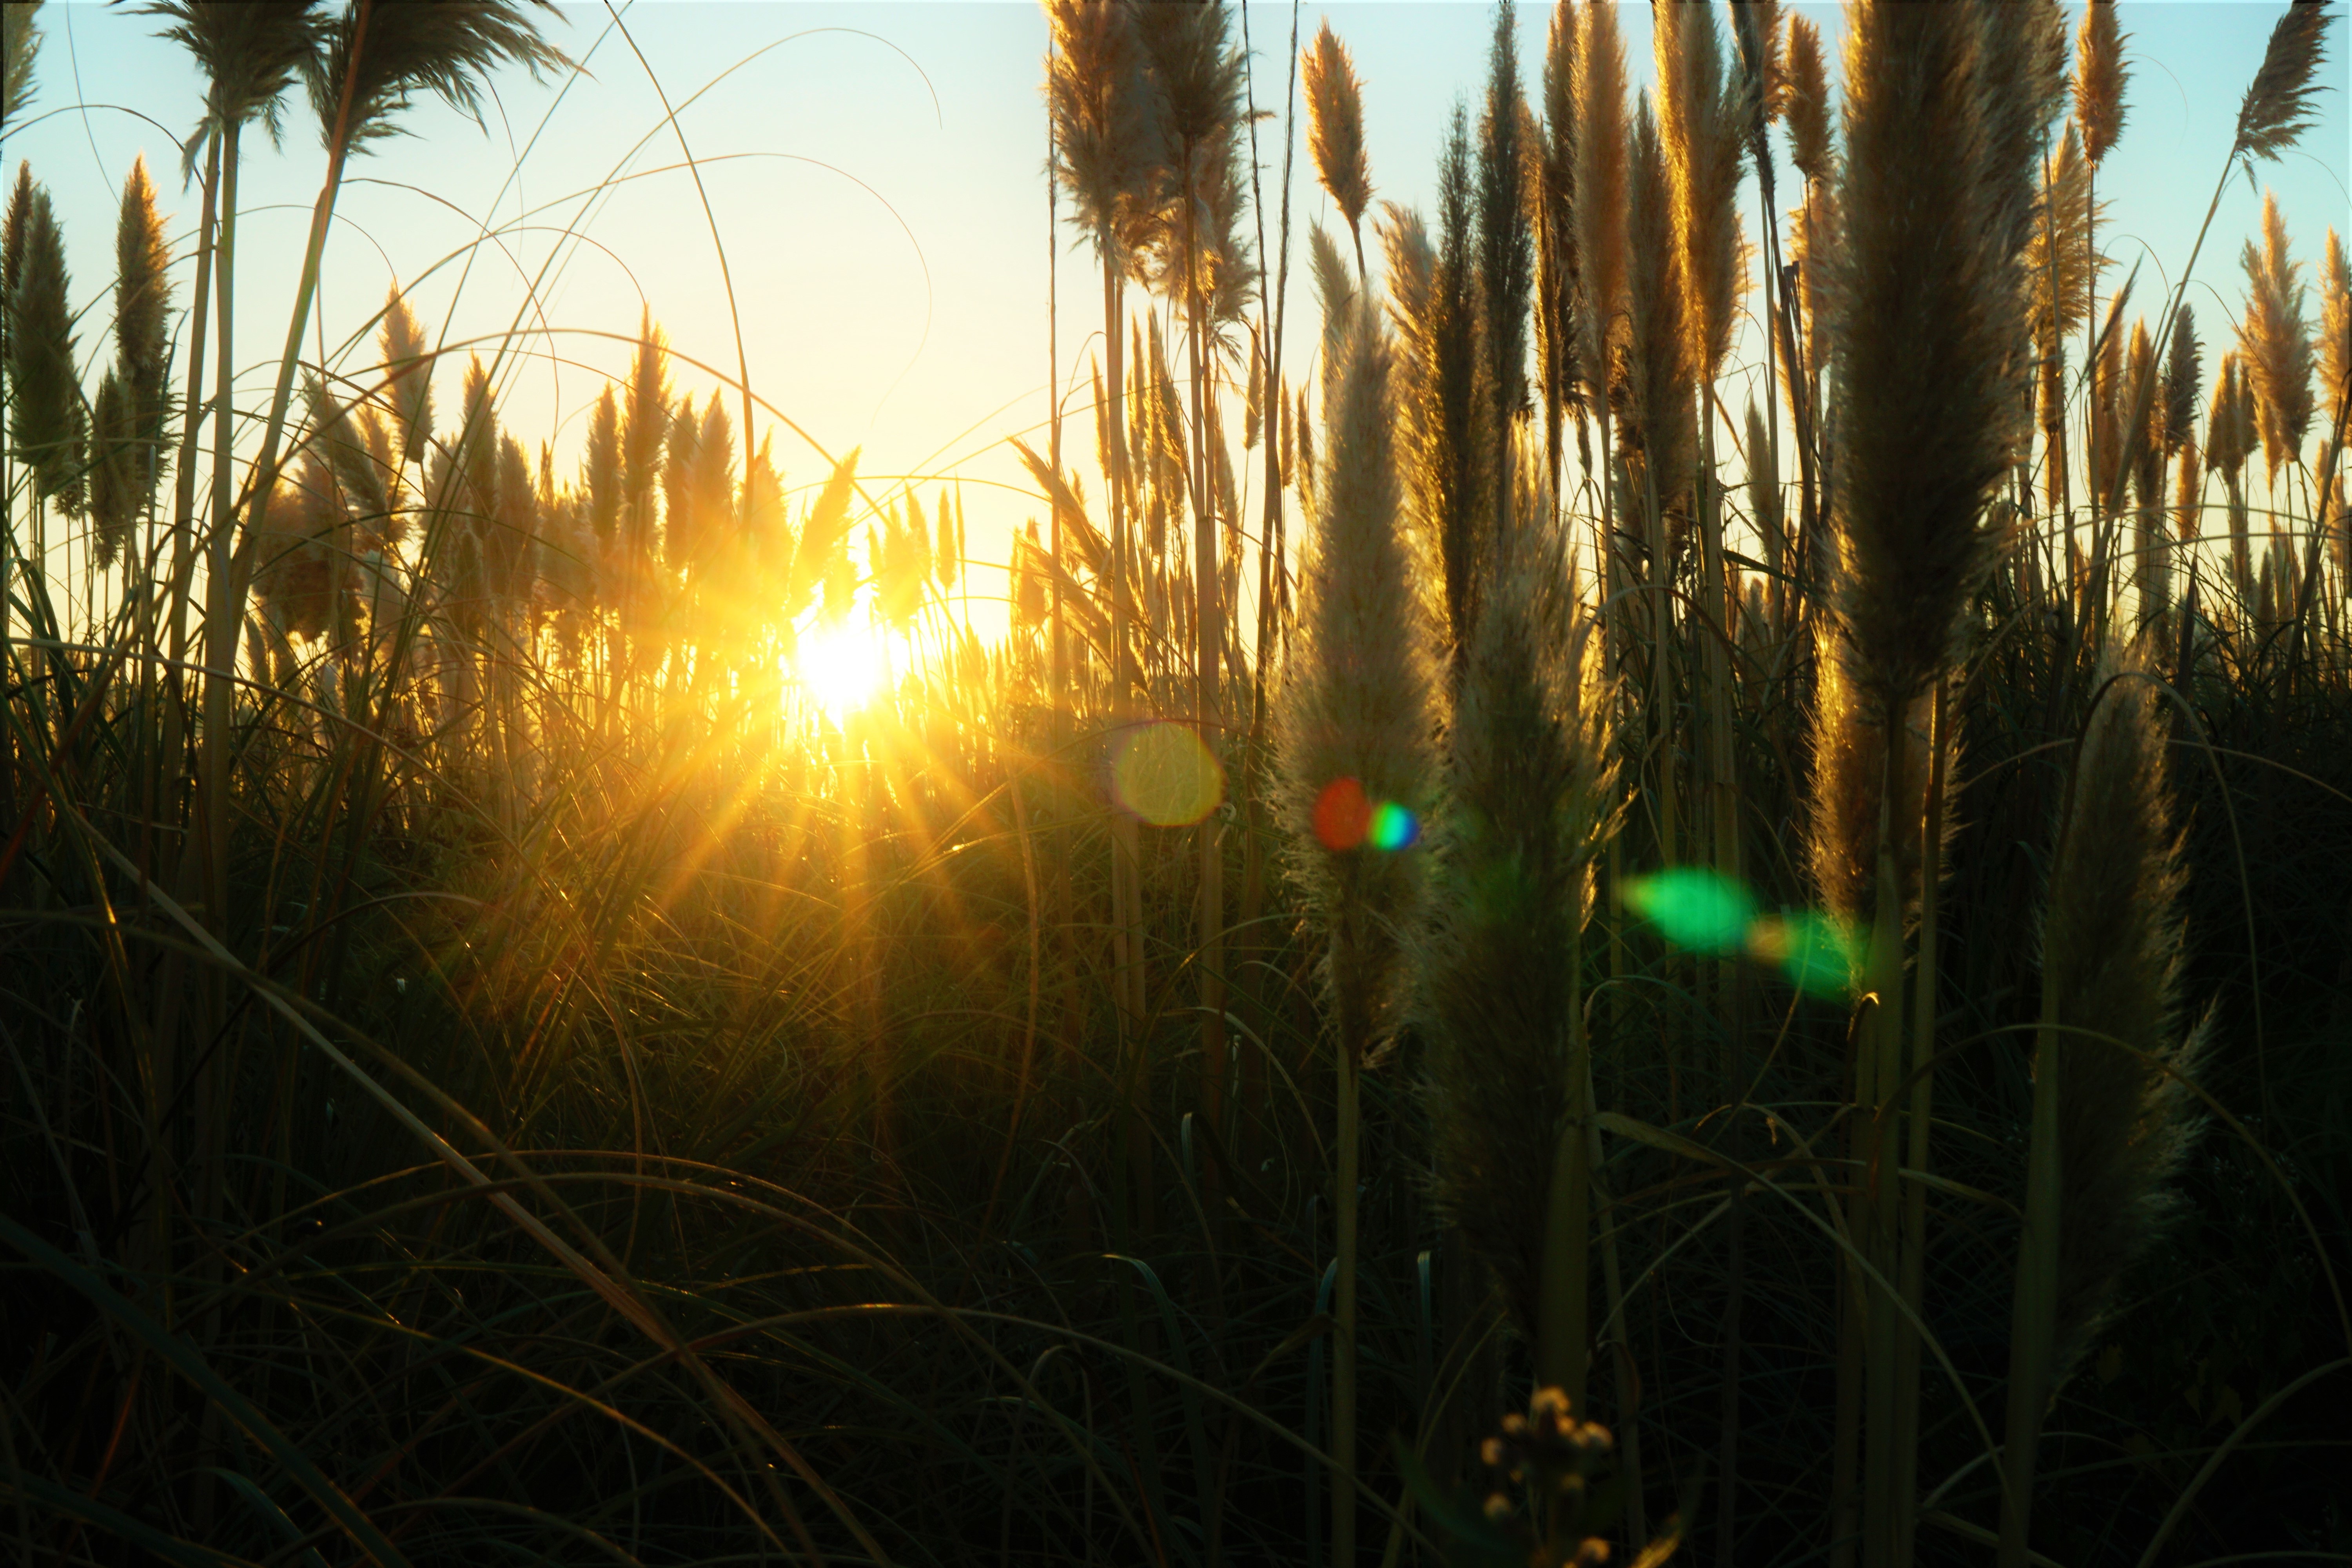
tree, nature, grass, light, sun, sunrise, sunset, field, sunlight, morning, leaf, flower, evening, atmospheric phenomenon, grass family, arecales